Noel Acciari

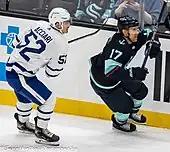
Acciari (left) and Jaden Schwartz of the Seattle Kraken during a game in 2023

Following the conclusion of his contract with the Panthers, Acciari left as a free agent to sign a one-year, $1.25 million contract with the St. Louis Blues on July 13, 2022. He made his Blues debut in the season opening victory over the Columbus Blue Jackets on October 15. He scored his first goal for St. Louis on October 29 against Jake Allen in a 7–4 loss to the Montreal Canadiens. He skated in 54 games for the Blues during the 2022–23 season, recording 10 goals and eight assists.